Abbasid architecture

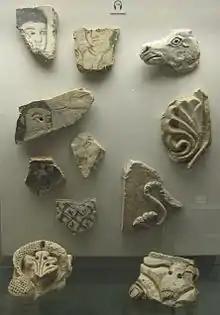
Fragments of stucco from Samarra, including paintings, carvings and abstract patterns

Abbasid cities were laid out on huge sites. The palaces and mosques of Samarra sprawled along the shores of the Tigris for . To match the scale of the sites, monumental buildings were erected, such as the huge spiral minarets of the Abu Dulaf Mosque and the Great Mosque of Samarra, which had no counterparts elsewhere. While the origins of the minaret are still uncertain, these and several other early 9th-century minarets built within the Abbasid territories are the first true minarets in Islamic architecture. The two-centered pointed arch and vault had appeared before the Abbasids took power, but became standard in Abbasid architecture, with the point becoming more prominent. The first fully developed example of the four-centered pointed arch was at the Qasr al-'Ashiq, built between 878 and 882.